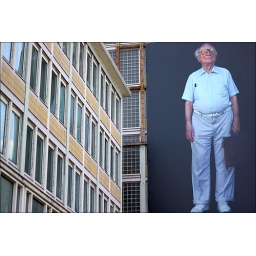
Man poster on a wall and building in Frankfurt a.M. / Germany.